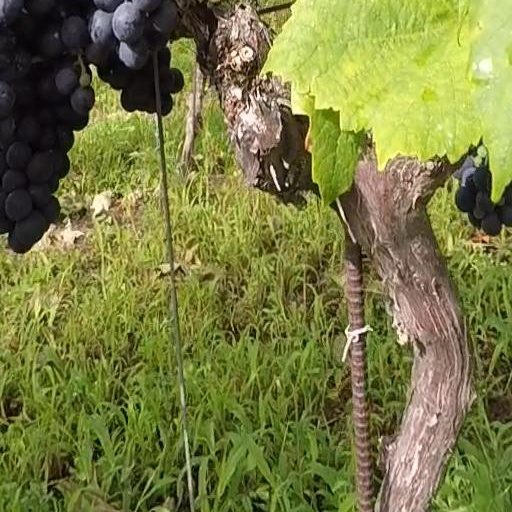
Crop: grape